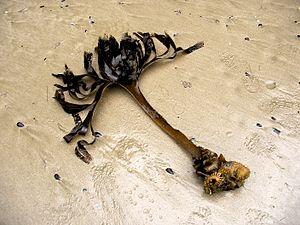
Le crampon désigne l'appareil fixateur des organismes aquatiques sessiles, notamment des macroalgues de type varech, et par analogie des Zoophytes. Cette structure qui ressemble à une racine a pour fonction d'ancrer ces organismes à leur substrat.